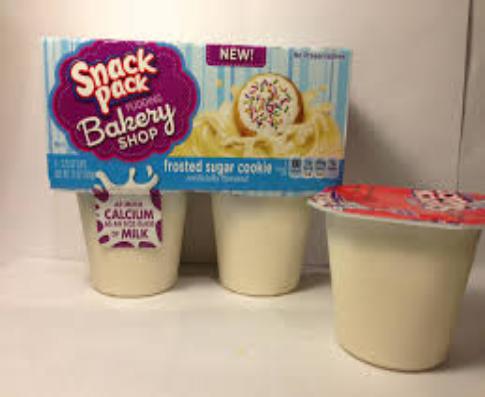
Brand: Hunt's Snack Pack
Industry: Food